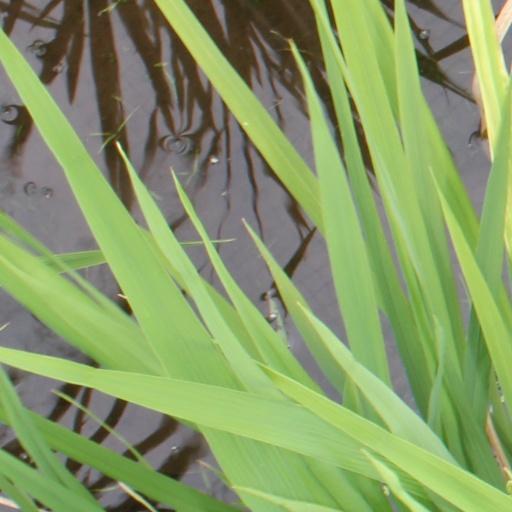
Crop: rice